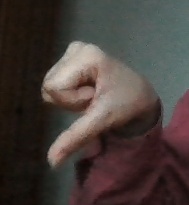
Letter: waw